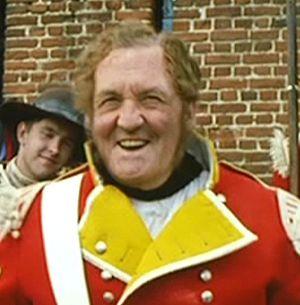
Norman Rossington est un acteur britannique né le 24 décembre 1928 à Liverpool, mort le 21 mai 1999 à Manchester.